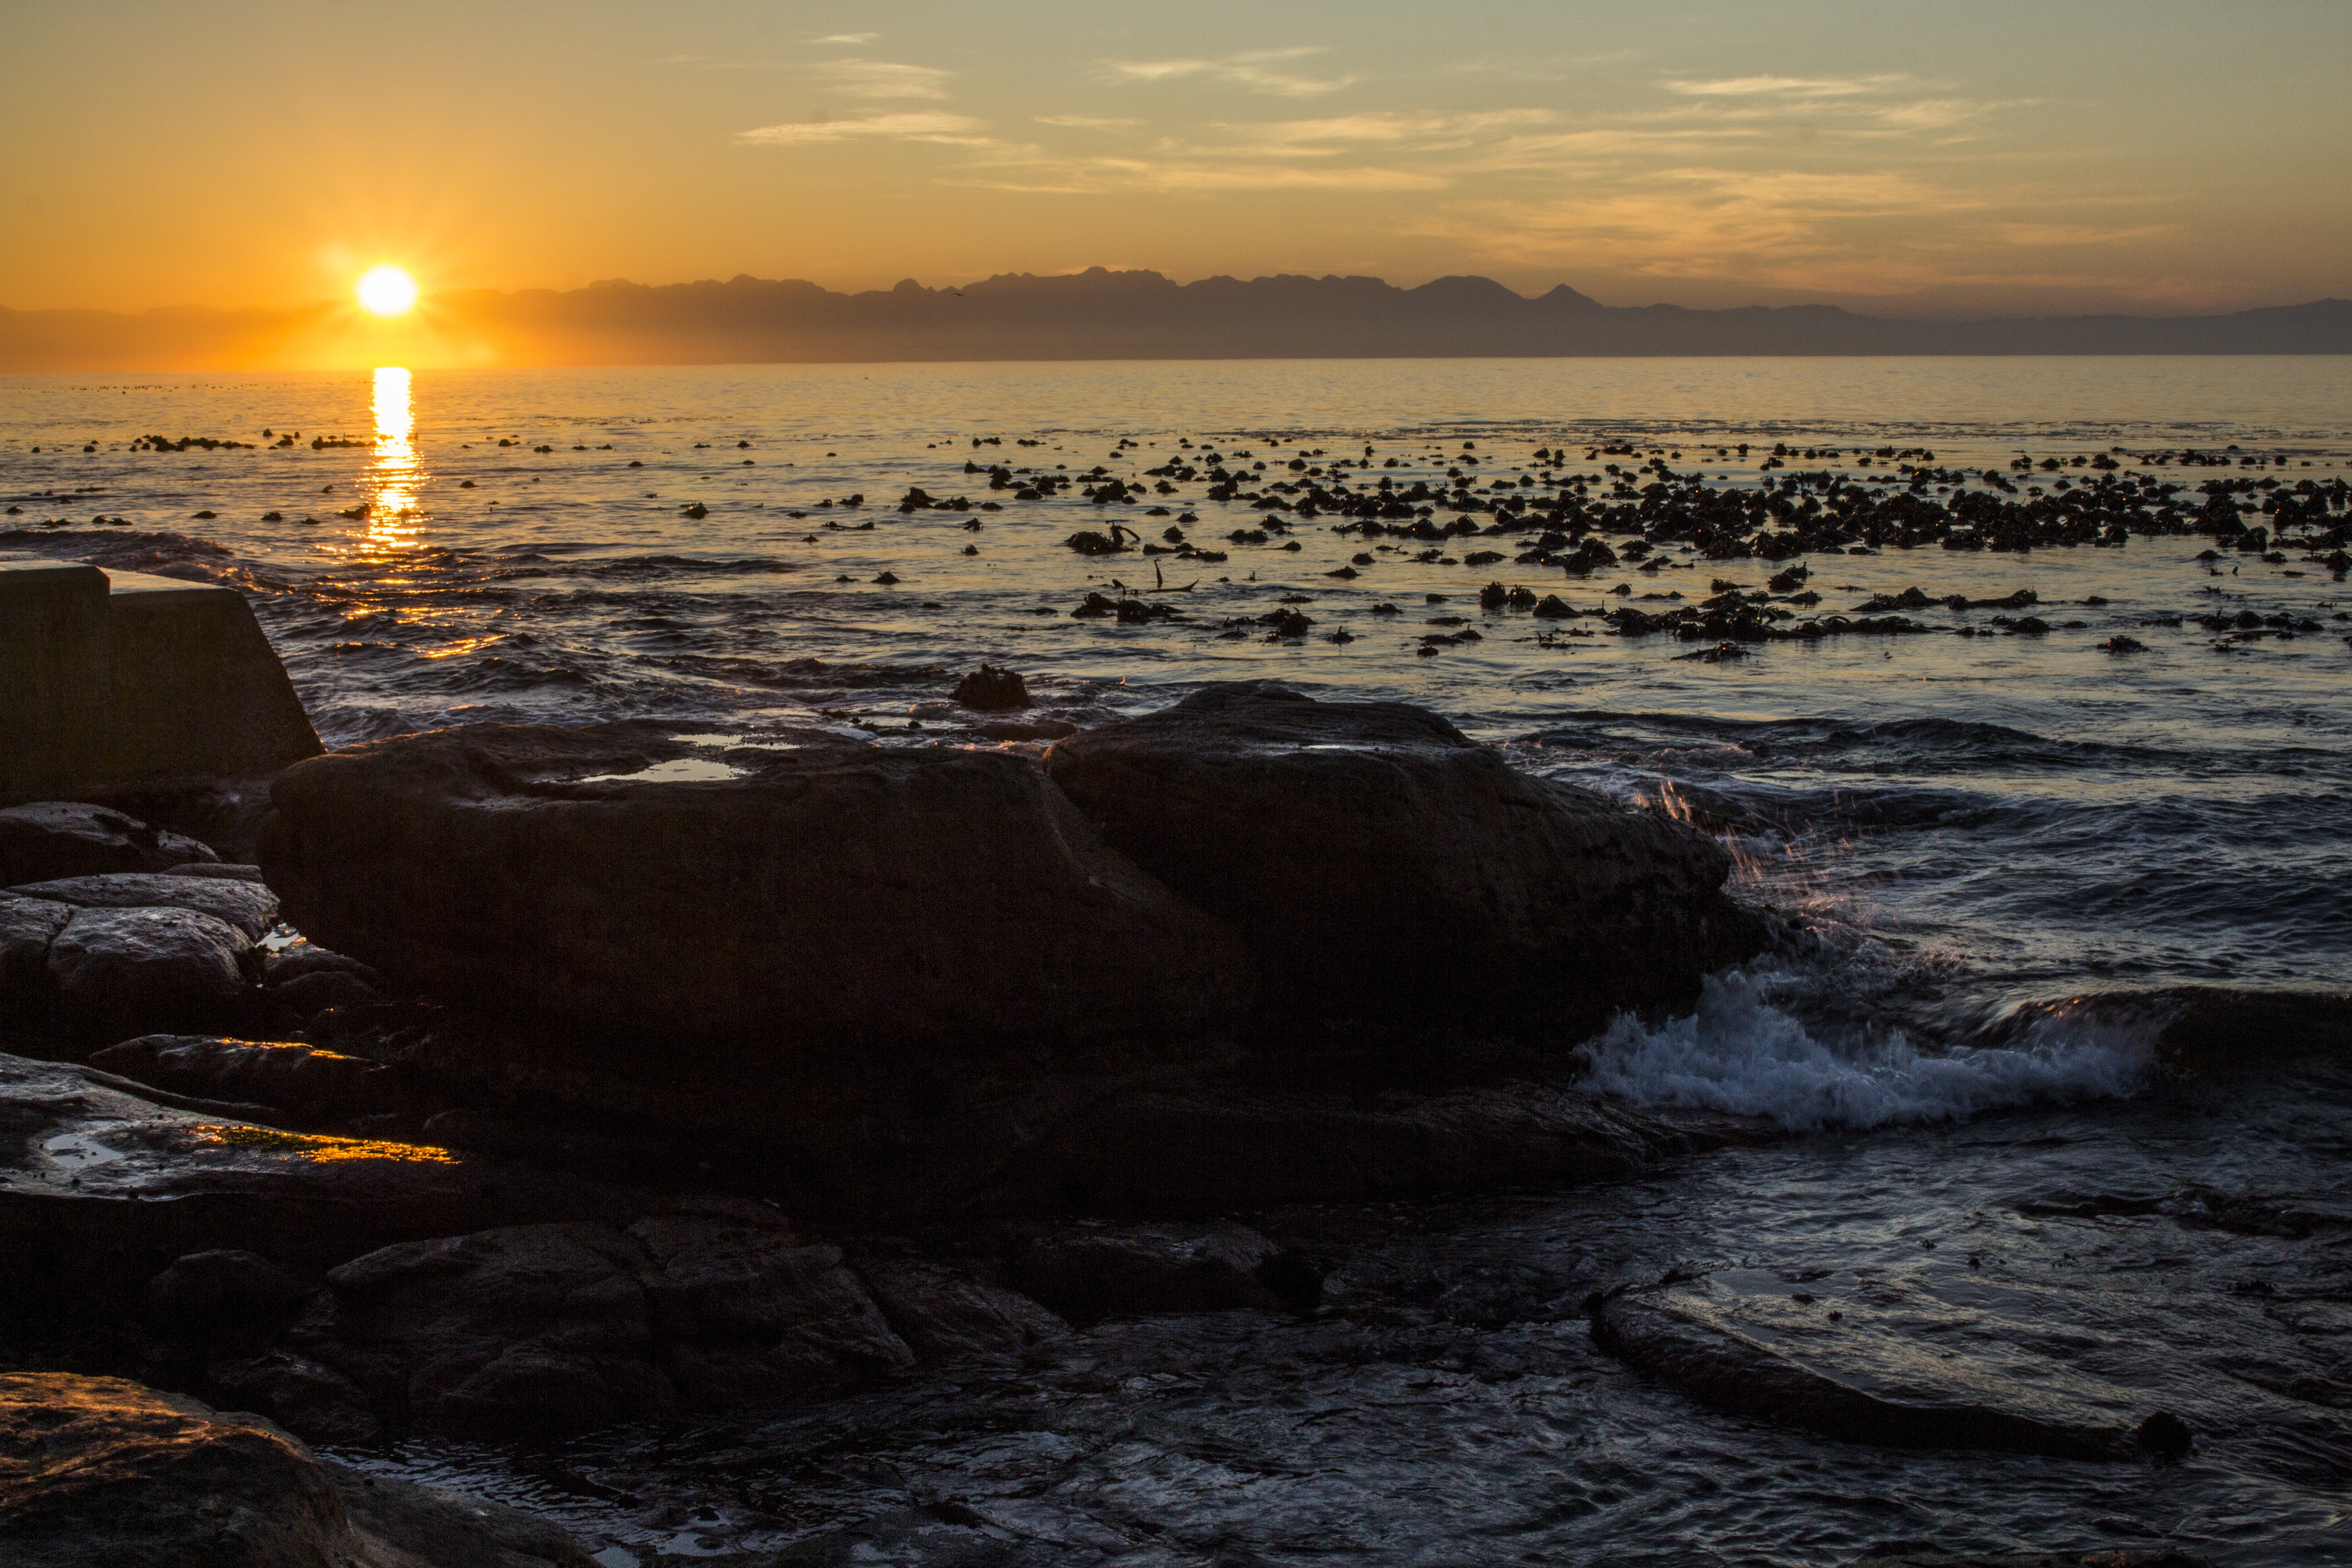
beach, sea, coast, nature, rock, ocean, horizon, cloud, sky, sun, sunrise, sunset, sunlight, morning, shore, wave, dawn, summer, dusk, evening, reflection, bay, material, body of water, beautiful, pretty, calm sea, early morning, wind wave